Mini E

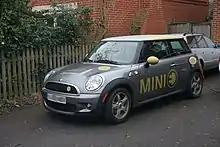
Mini E recharging in the UK

A total of 100 trial vehicles were assigned to Germany. Testing in Berlin began in June 2009, and for the second phase, a total of 70 vehicles were delivered in March 2011 to private customers and fleet users. Field testing began in Munich in September 2010, for a leasing fee of (approx. ) per month.